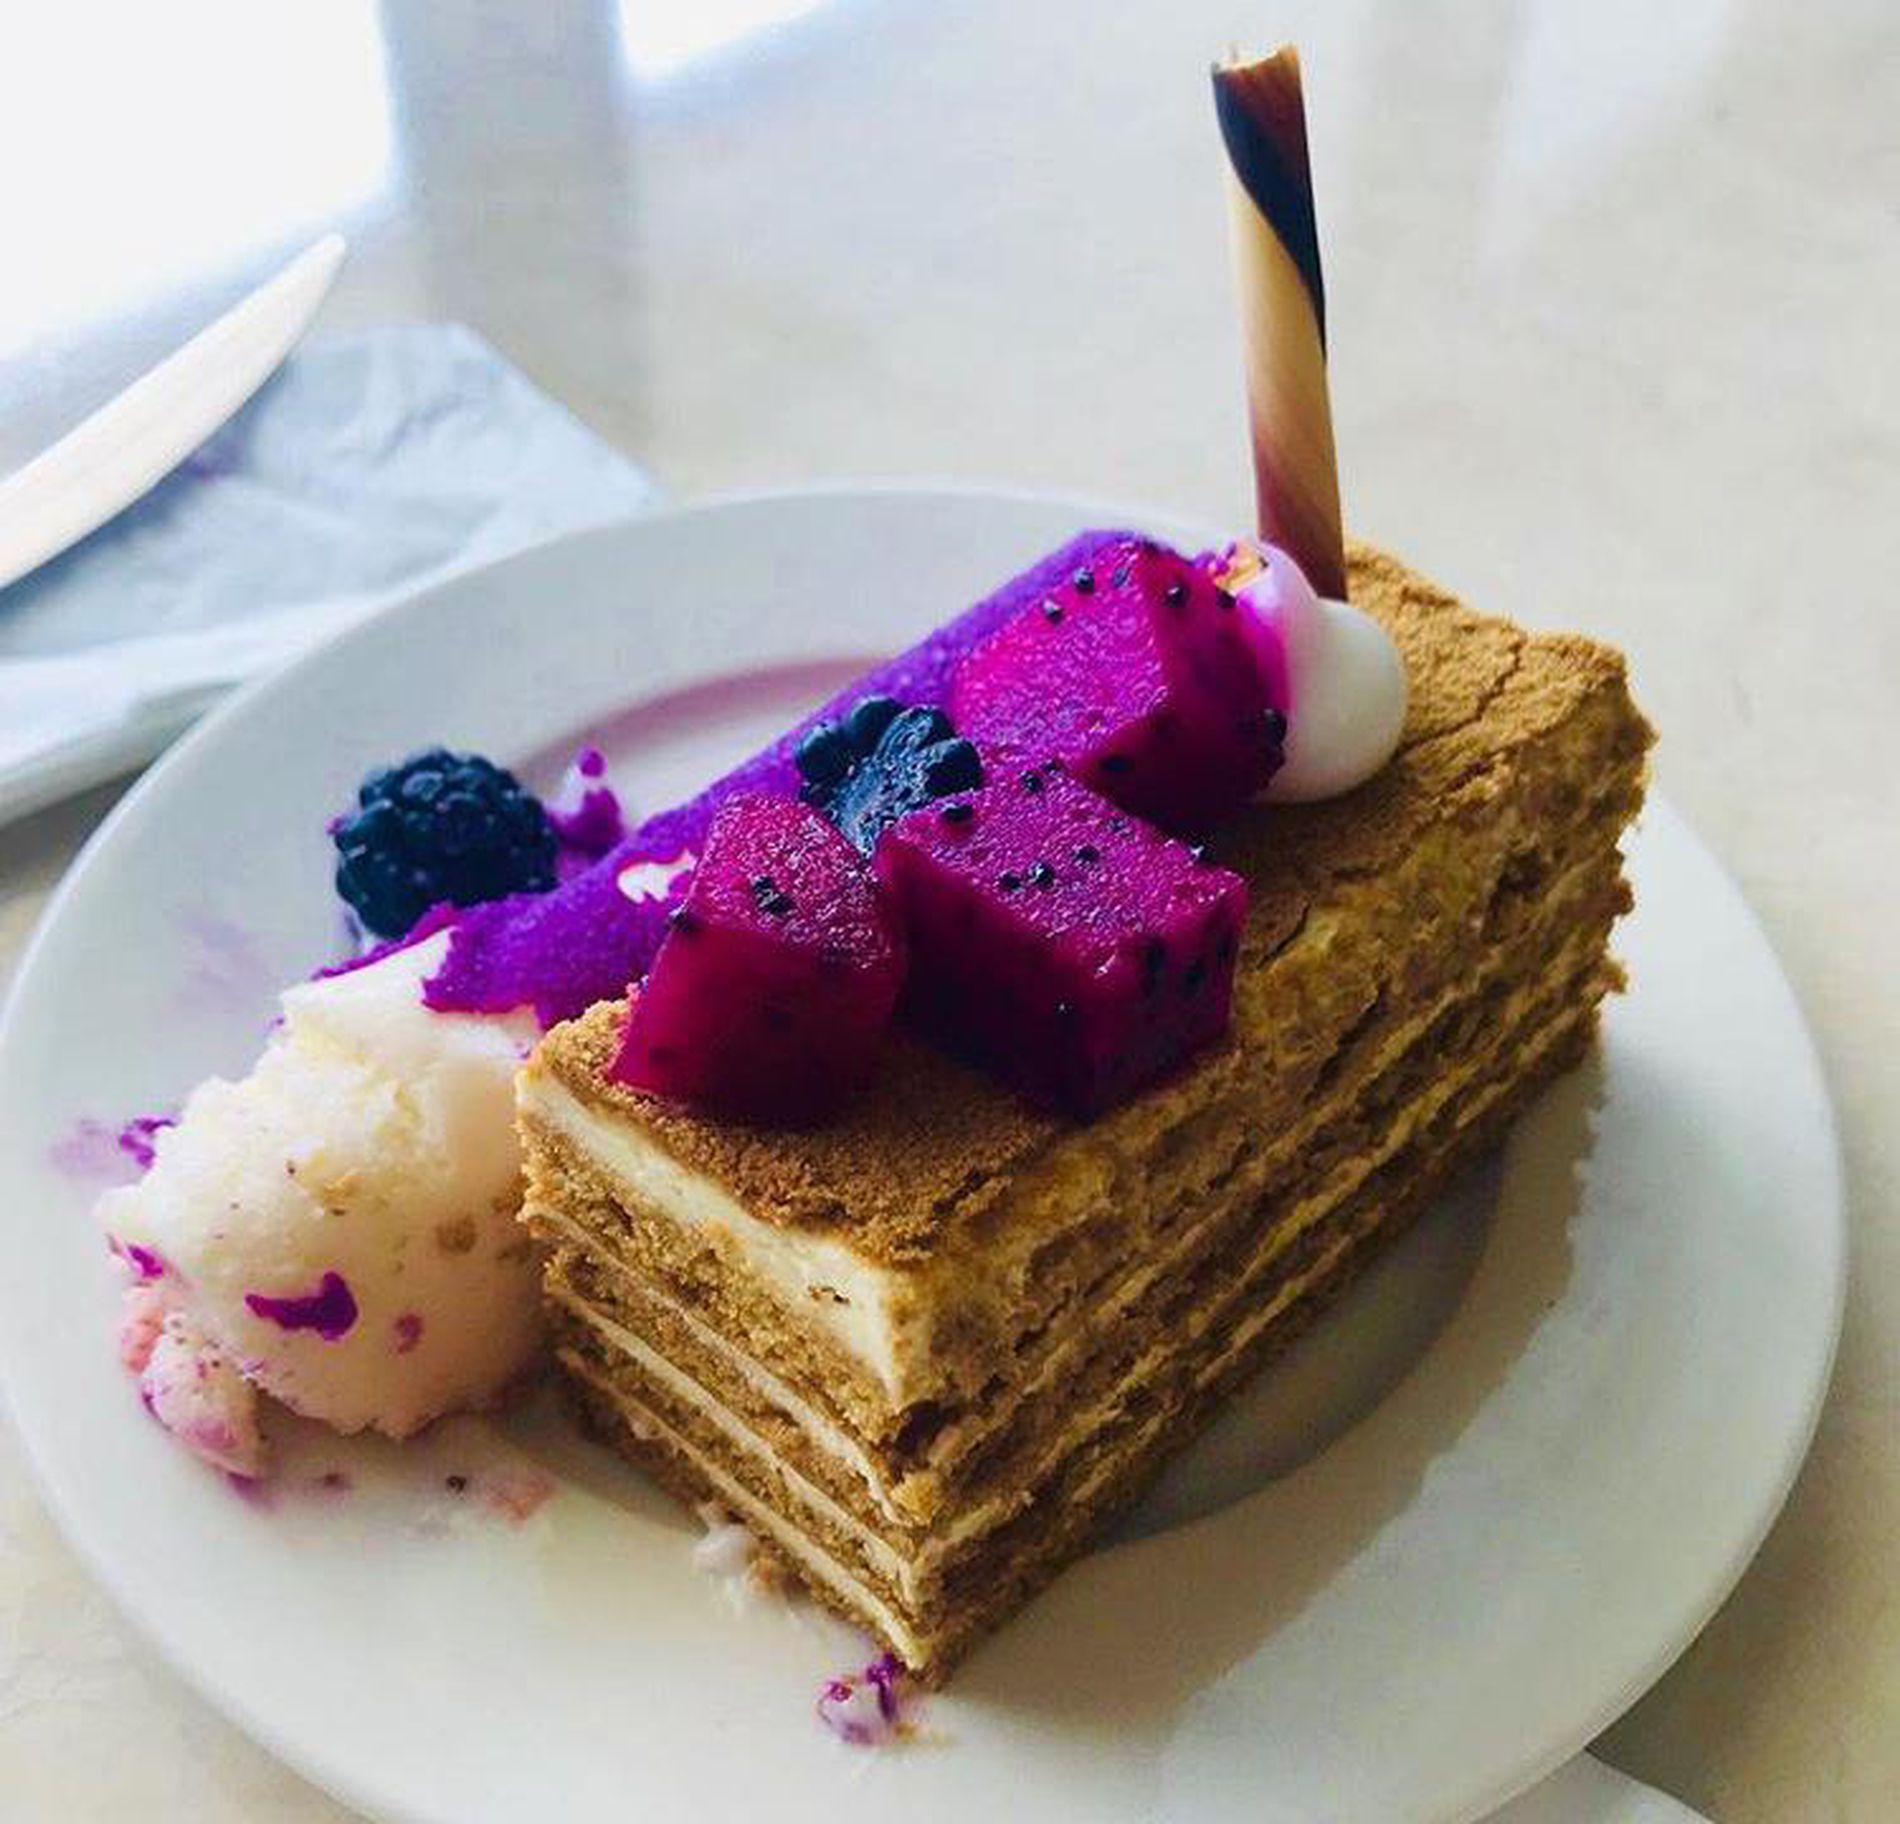
Layered Dessert.
A rectangular layered cake topped with dragon fruit cubes, a blackberry, and a chocolate stick is placed on a white plate. Beside it, a scoop of ice cream is partially melted, with a napkin and knife visible in the background.
Taken in natural daylight, this close-up photo shows a vibrant dessert plate on a light-colored table. the bright fruits and creamy textures create a colorful, appetizing, and cheerful mood.
Labels: Food, Food Presentation, Cream, Dessert, Ice Cream, Plate, Sweets, Napkin, Knife, Fruit, Chocolate Stick, Cake, Fruits, Background